LaSalle D. Leffall Jr.

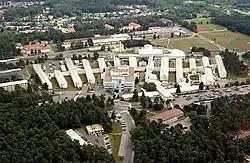
Aerial view of Landstuhl Regional Medical Center in Germany — a U.S. Army medical facility in Europe comparable in structure and operational scope to the hospital complex in Munich where Major Leffall served.

While attending Howard, he met Ruth McWilliams, who was struck by his polite demeanor, intelligence, kindness toward others, and strong dedication to his studies. They married in 1956 and later had a son, LaSalle “Donney” Leffall III.